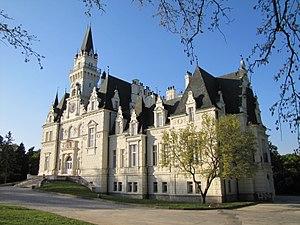
Château de Budmerice (Slovaquie). Русский: Замок Будмерице (Словакия). Slovenčina: Budmerický kaštieľ (Slovensko).
Budmerice est un village de Slovaquie situé dans la région de Bratislava.